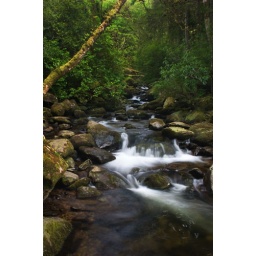
STREAM OF KERRYWater streams down over the rocks through the forest below Torc Waterfall.